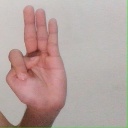
अक्षर: भ